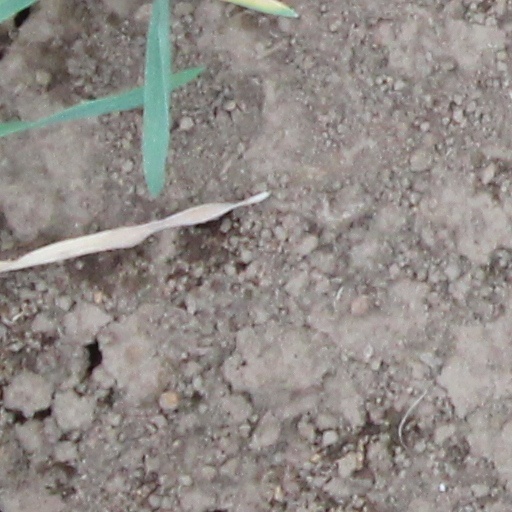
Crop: wheat